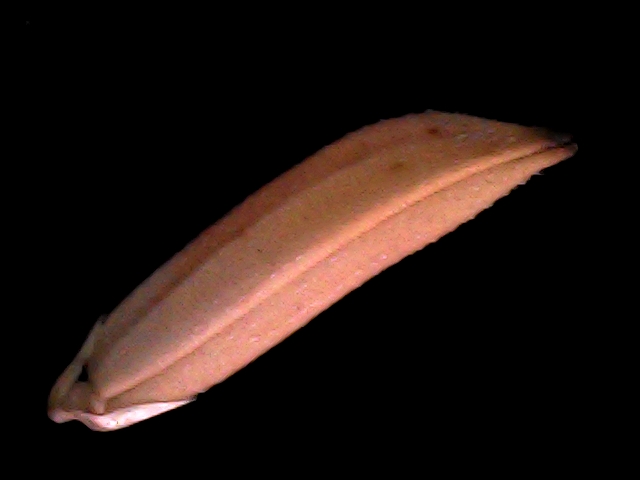
Rice variety: BD70